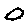
Label: 0